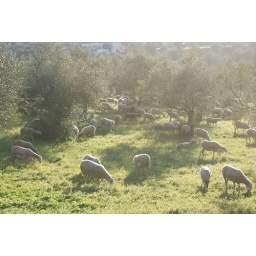
Sheep grazing in the field next to our house